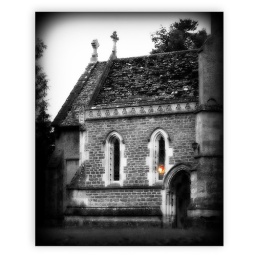
Visiting Mary in Wantage - this country church with a light shining through the window caught my eye.